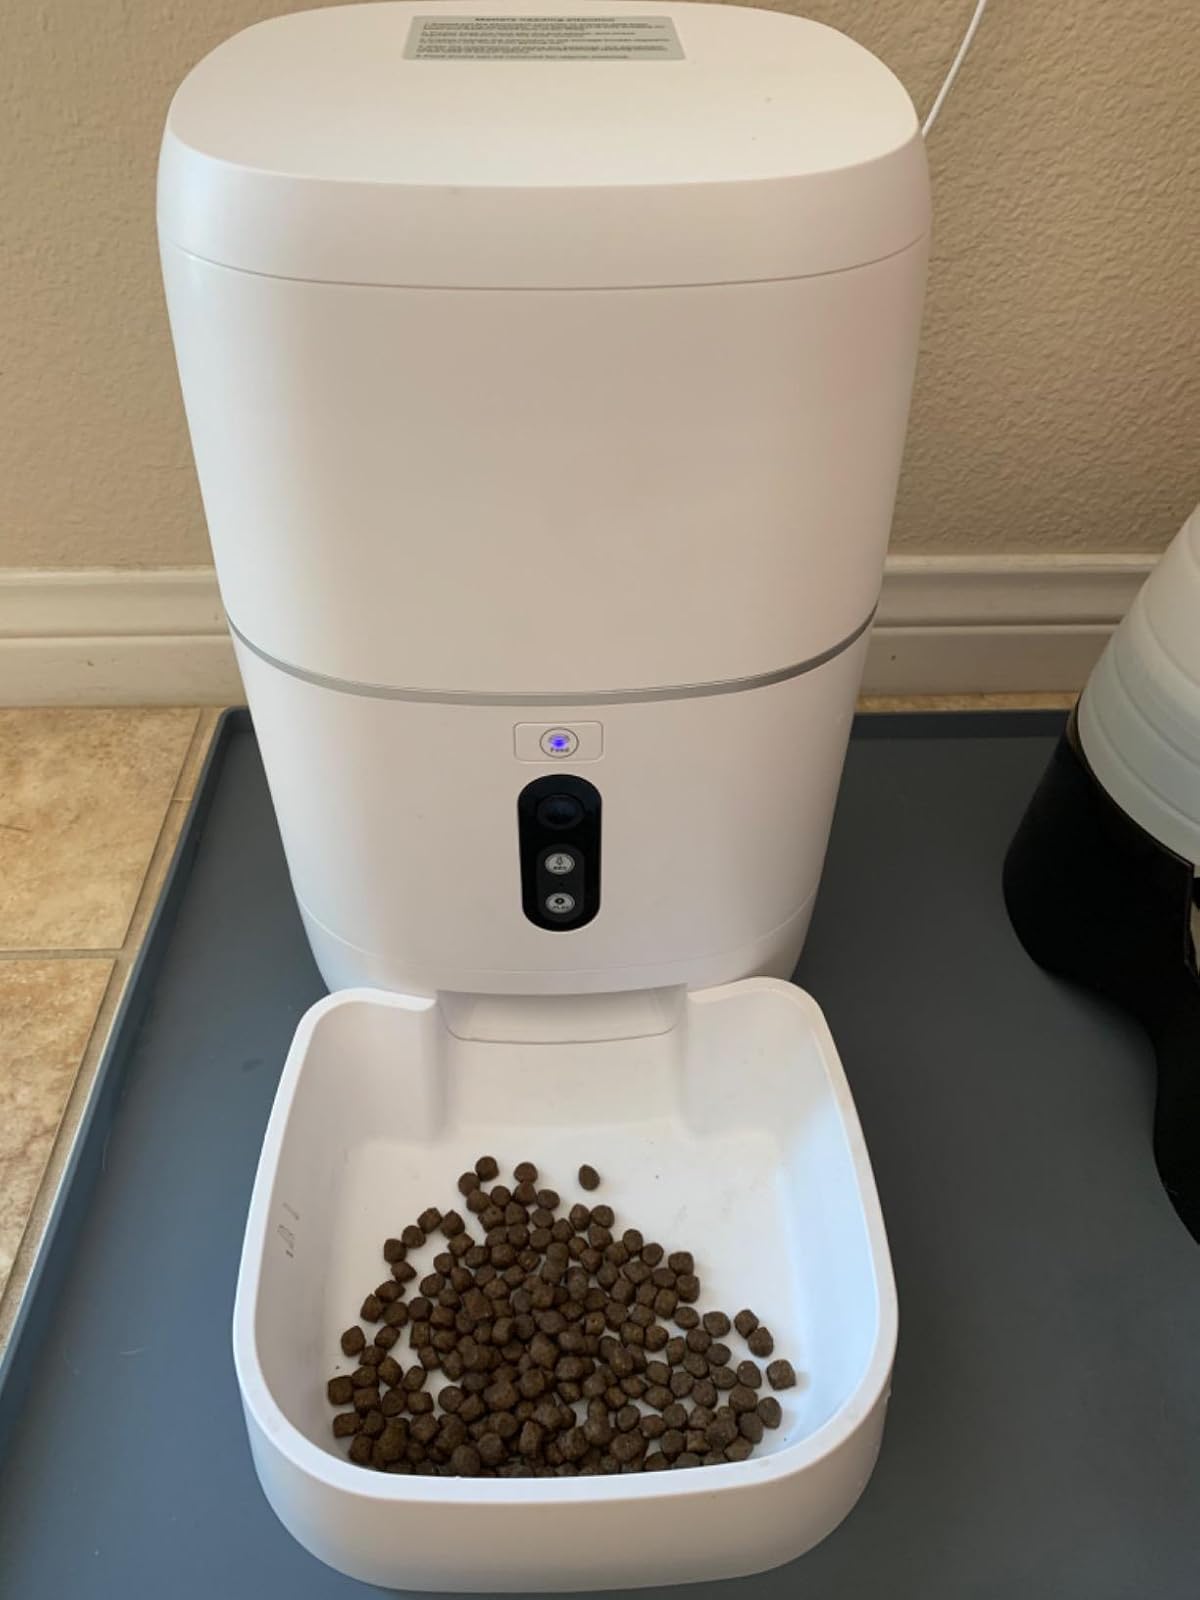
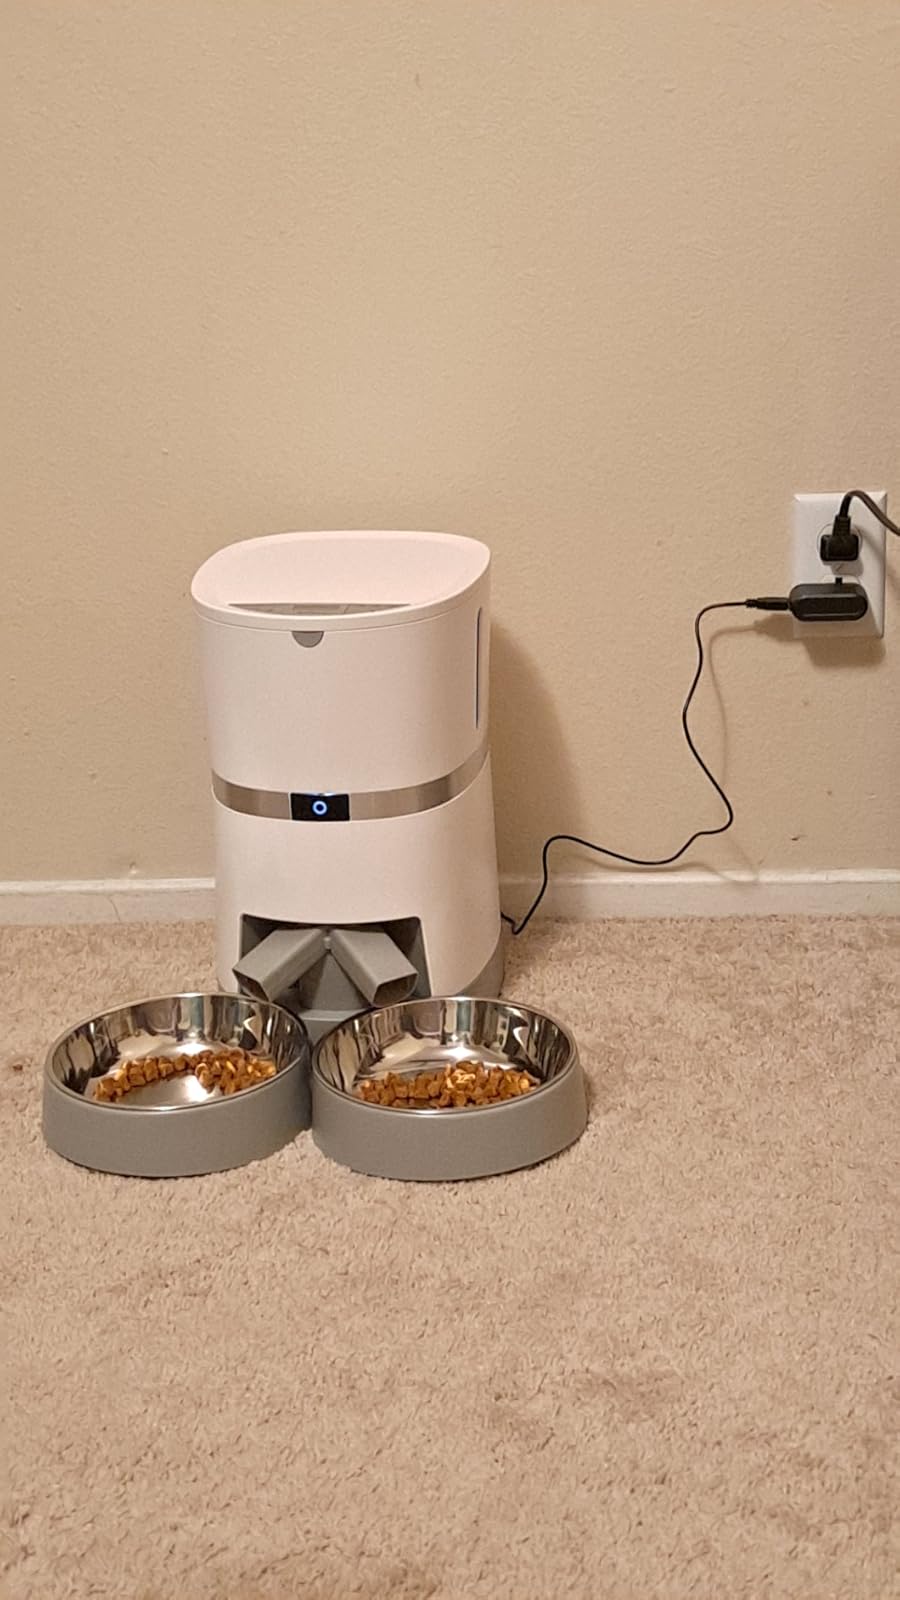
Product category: items_feeder
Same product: no